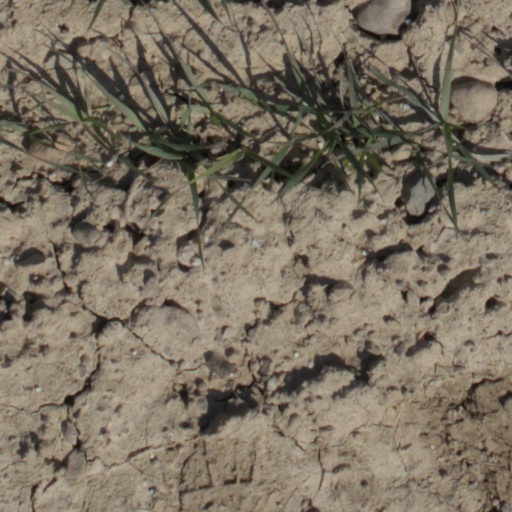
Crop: wheat